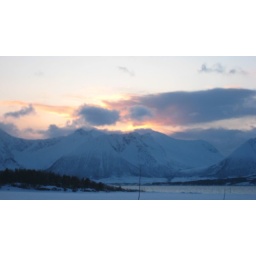
from a window in my kitchen